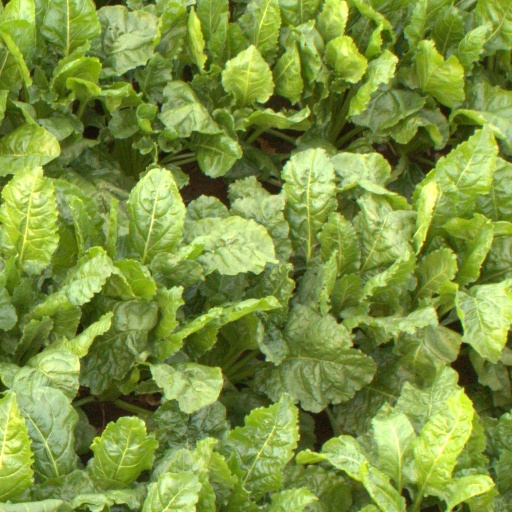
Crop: sugar beet